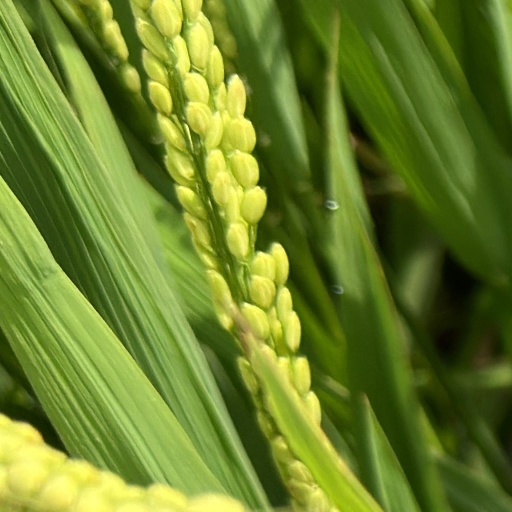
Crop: rice